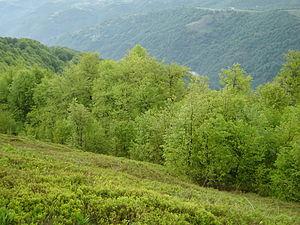
La Macédoine du Nord, en forme longue la république de Macédoine du Nord, est un pays d'Europe du Sud situé dans la péninsule des Balkans.